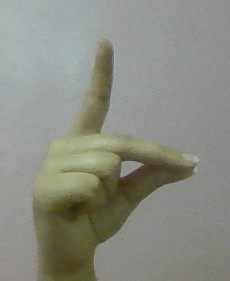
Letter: ta